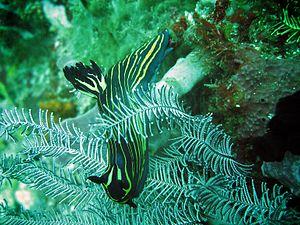
Roboastra est un genre de mollusques de l'ordre des nudibranches.